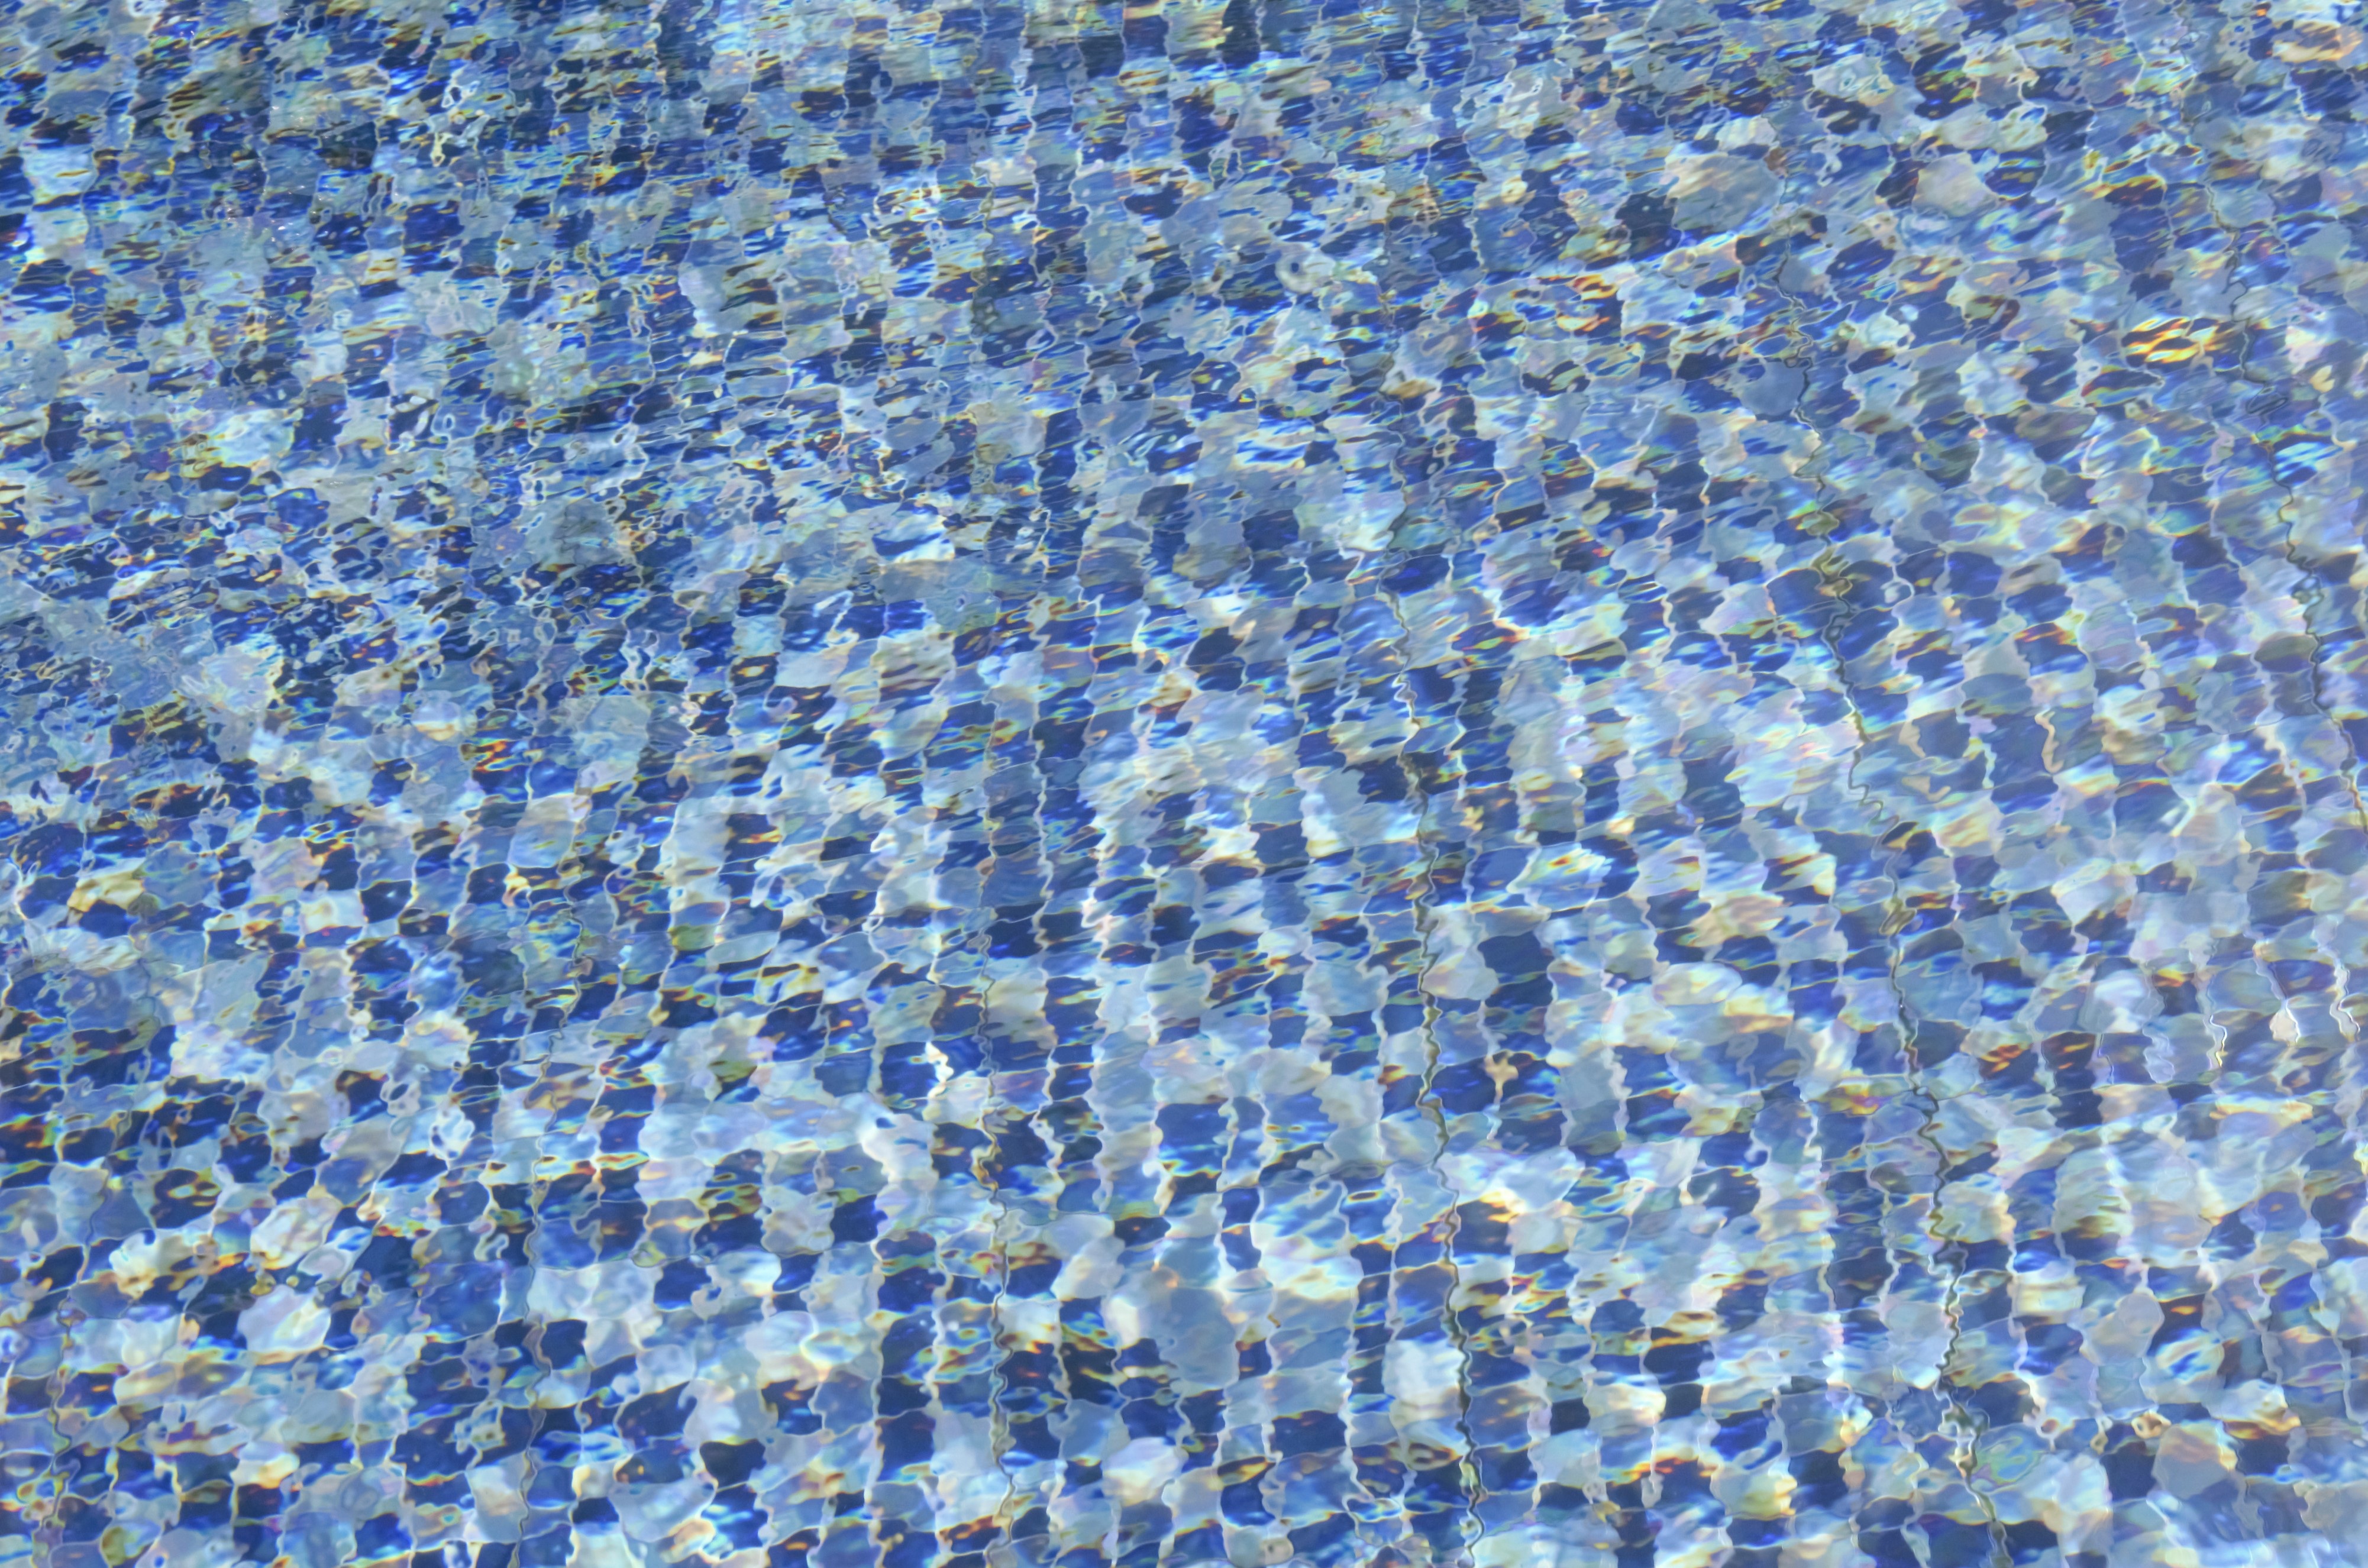
water, texture, pool, pattern, blue, material, textile, art, background, mosaic, flooring